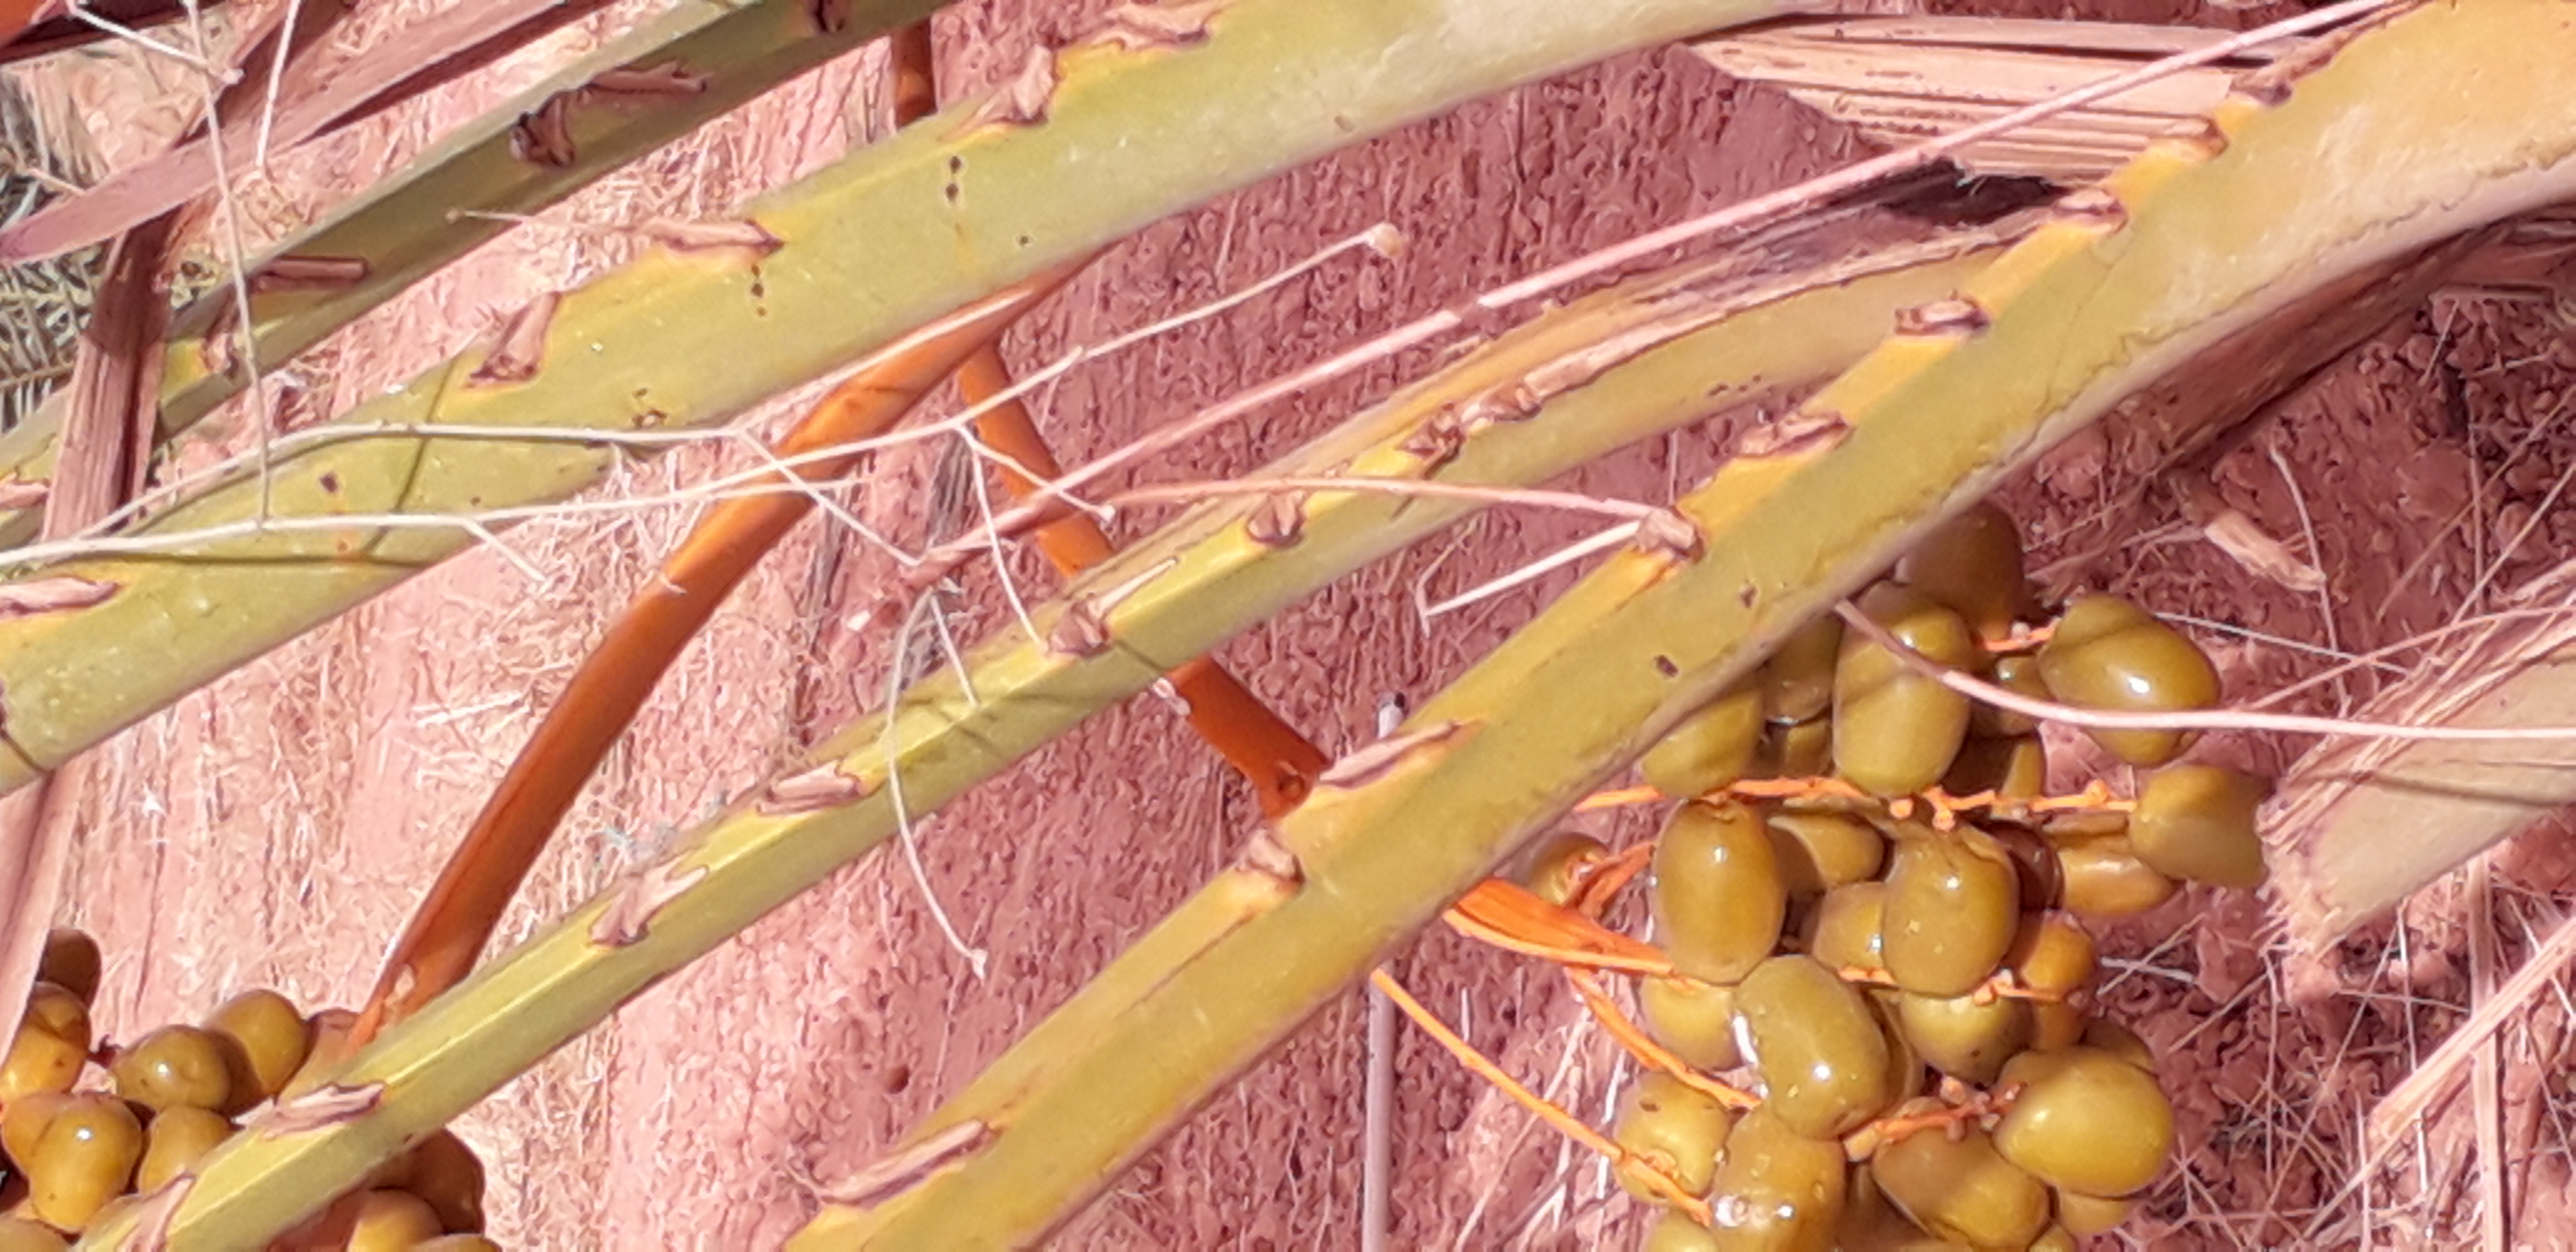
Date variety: Boufagous